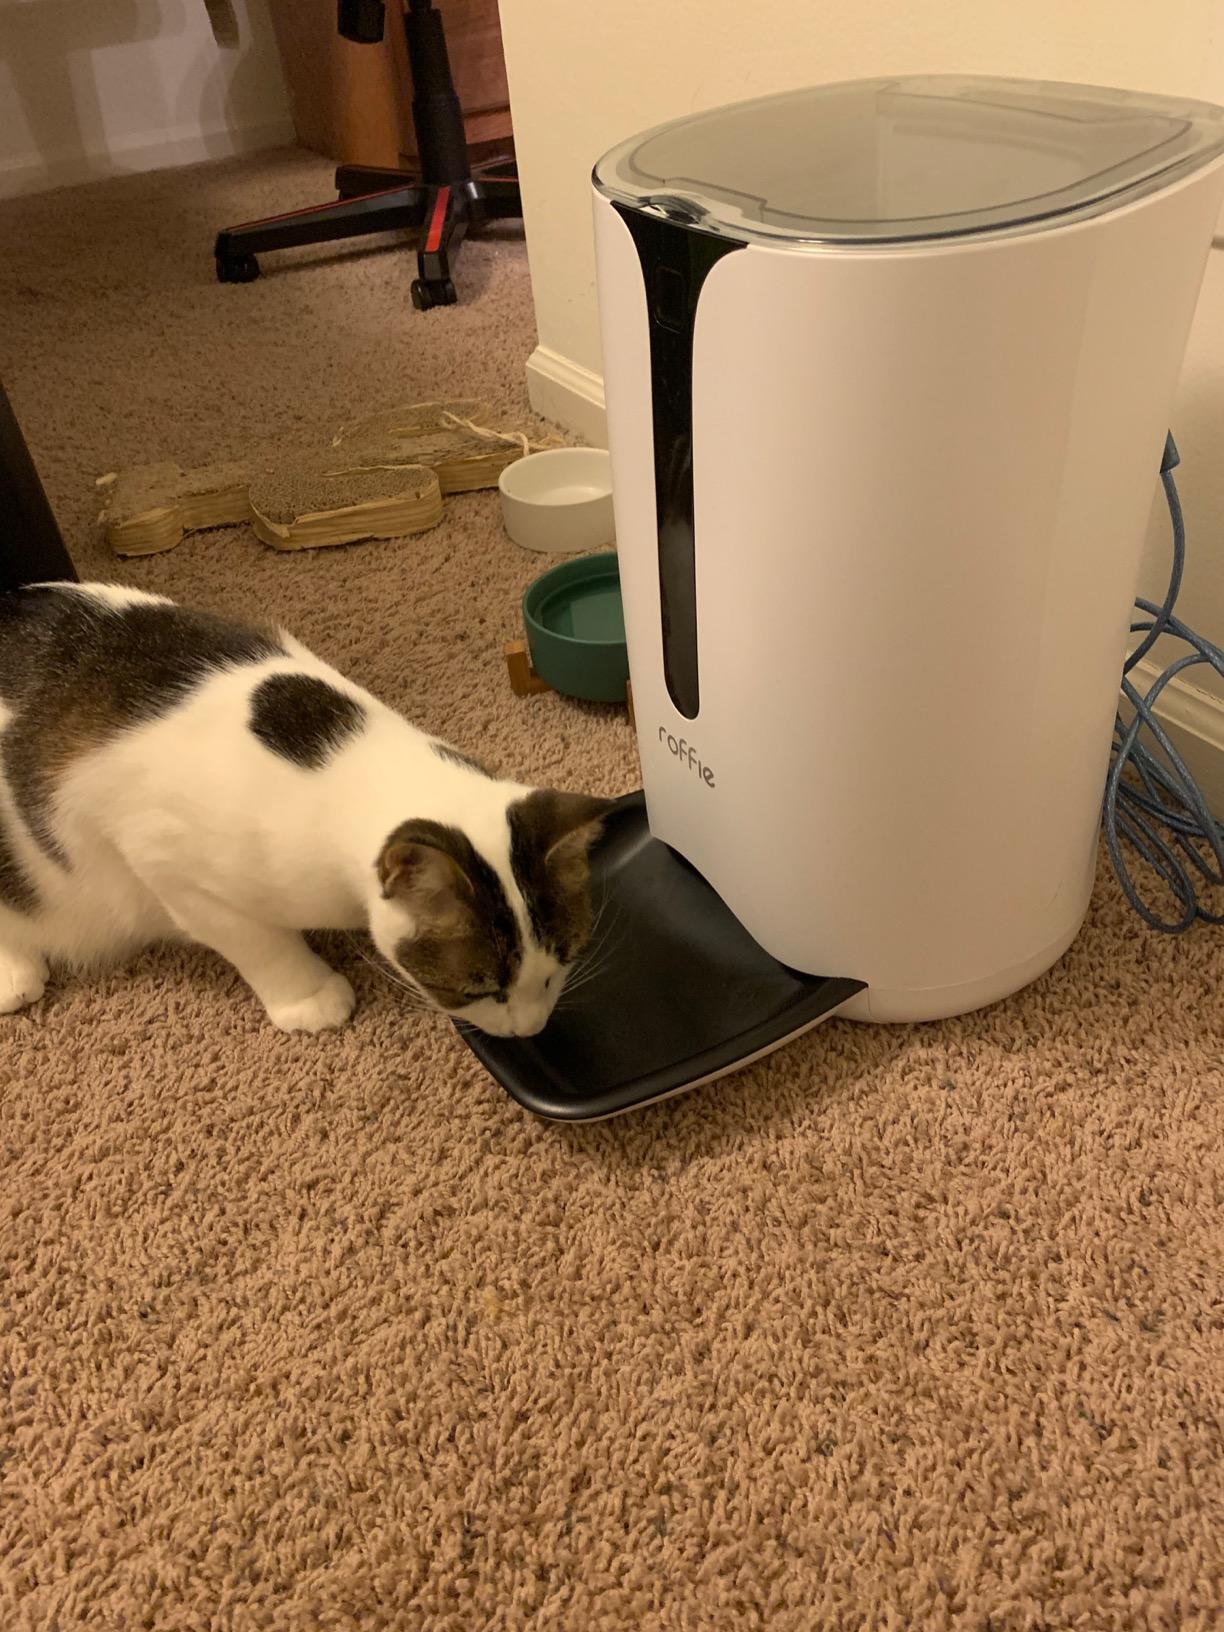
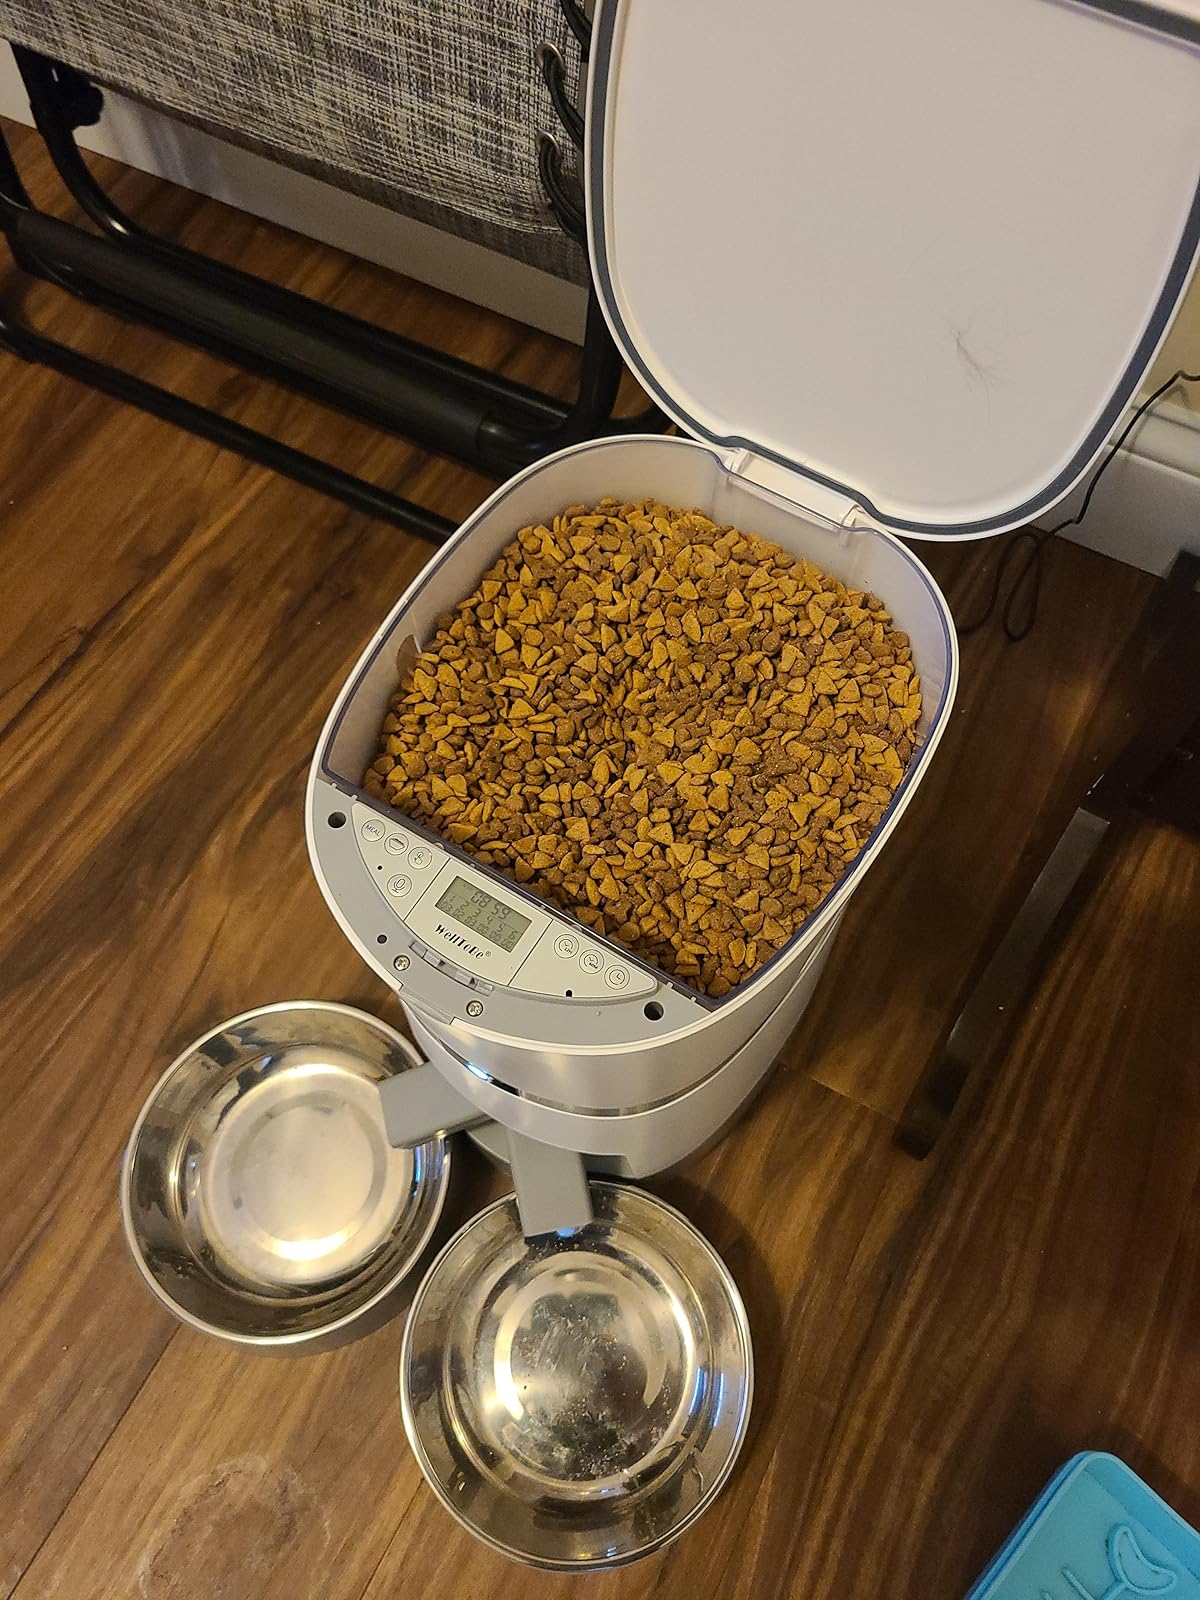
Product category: items_feeder
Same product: no